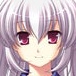
Portrait style: Anime Portrait